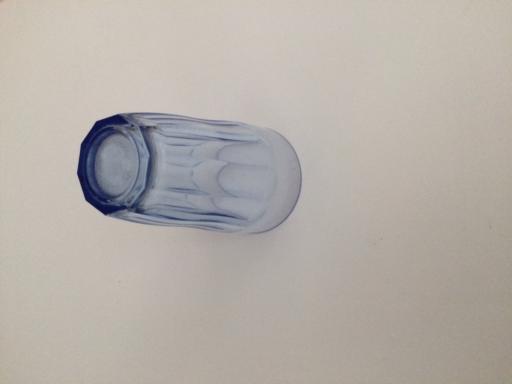
Label: glass